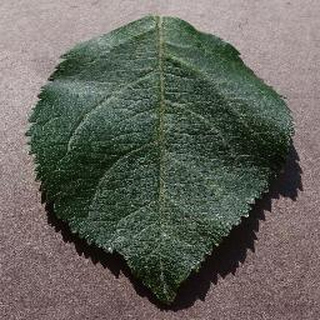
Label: healthy_apple